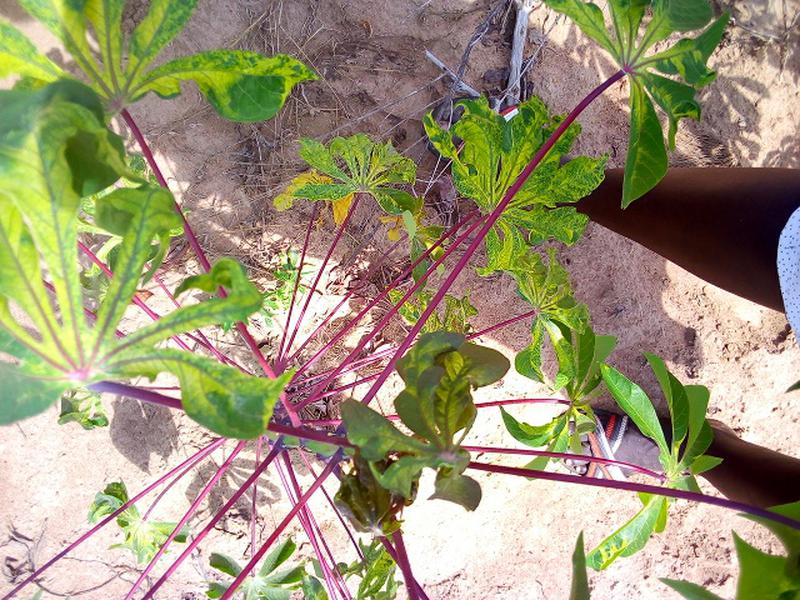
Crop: cassava
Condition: mosaic_disease